List of book-burning incidents

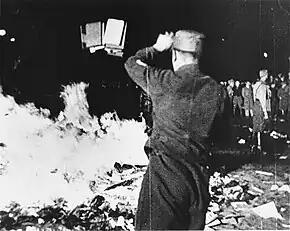
In 1933, Nazis burned works of Jewish authors, and other works considered "un-German", at the library of the Institut für Sexualwissenschaft in Berlin.

During the 13th century, the Catholic Church waged a brutal campaign against the Cathars of Languedoc, culminating in the Albigensian Crusade. Nearly every Cathar text that could be found was destroyed, in an effort to completely extirpate their heretical beliefs; only a few are known to have survived. Historians researching the Cathar religious principles are forced to largely rely on information written by their opponents.